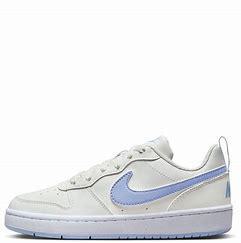
Brand: Nike
Model: Court Borough Recraft